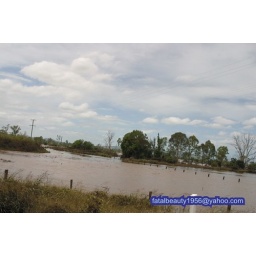
flood water in the farms fields. but it looks lake a river